List of dangerous snakes

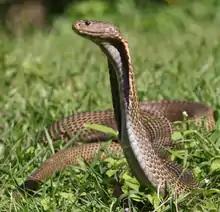
Philippine cobra ("naja philippinensis")

The forest cobra ("Naja melanoleuca") is the largest true cobra of the genus "Naja" and is a bad-tempered and irritable snake when cornered or molested as handled in captivity. According to Brown (1973) this species has a murine IP value of 0.324 mg/kg, while the IV value is 0.6 mg/kg. Ernst and Zug "et al." 1996 list a value of 0.225 mg/kg SC. The venom yield per bite ranges drastically among sources: a maximal dose of 500 mg has been recorded while another venom yield project on two individuals obtained an average dose of 571 mg (dry venom) with a maximum of 1102 mg from 59 times of milking. The forest cobra is one of the least frequent causes of snake bite among the African cobras. This is largely due to its forest-dwelling habits. It is the largest of the "Naja" cobras and the venom is considered highly toxic. If the snake becomes cornered or is agitated, it can quickly attack the aggressor, and if a large amount of venom is injected, a rapidly fatal outcome is possible. Clinical experience with forest cobras has been very sparse, and few recorded bites have been documented. However, in 2008, around the area of Friguiagbé in Guinea, there were 375 bites attributed to the forest cobra and of those 79 were fatal. Most of the fatal bites were patients who received no medical treatment. Deaths from respiratory failure have been reported, but most victims will survive if prompt administration of antivenom is undertaken as soon as clinical signs of envenomation have been noted.